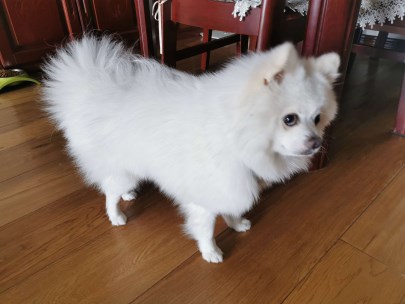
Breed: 1936-n000005-Pomeranian